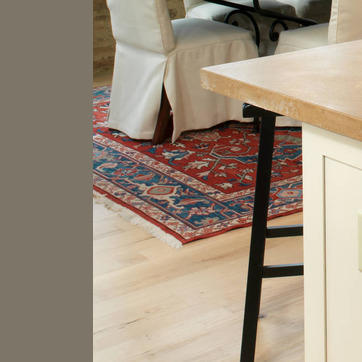
Material: carpet